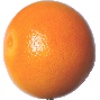
Label: pink_grapefruit